Champ de Mars–Tour Eiffel station

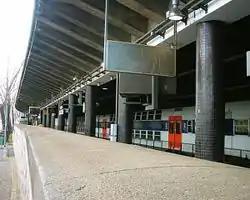
The station in February 2006

In 1988, the RER C, a new suburban railway line opened. Champ de Mars became a stop on the line serving the Eiffel Tower and the connection stop for trains from Pontoise and Versailles.